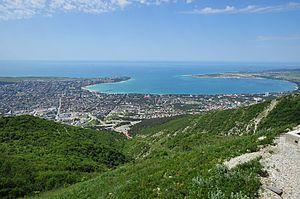
Guelendjik est une ville du kraï de Krasnodar, en Russie. Sa population s'élevait à 61 391 habitants en 2013.